Century of Progress

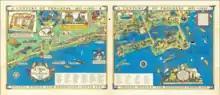
"A Century of Progress International Exposition" – map drawn by Tony Sarg

The fair buildings were multi-colored, to create a "Rainbow City" as compared to the "White City" of Chicago's earlier World's Columbian Exposition. The buildings generally followed Moderne architecture in contrast to the neoclassical themes used at the 1893 fair. One famous feature of the fair were the performances of fan dancer Sally Rand. Hal Pearl then known as "Chicago's Youngest Organist" and later "The King of the Organ" was the official organist of the fair. Mary Ann McArdle and her sister Isabel (from the UK) performed Irish Dancing. Other popular exhibits were the various auto manufacturers, the Midway (filled with nightclubs such as the Old Morocco, where future stars Judy Garland, the Cook Family Singers, and the Andrews Sisters performed), and a recreation of important scenes from Chicago's history. The fair also contained exhibits that would seem shocking to modern audiences, including offensive portrayals of African Americans, a "Midget City" complete with "sixty Lilliputians", and an exhibition of incubators containing real babies.